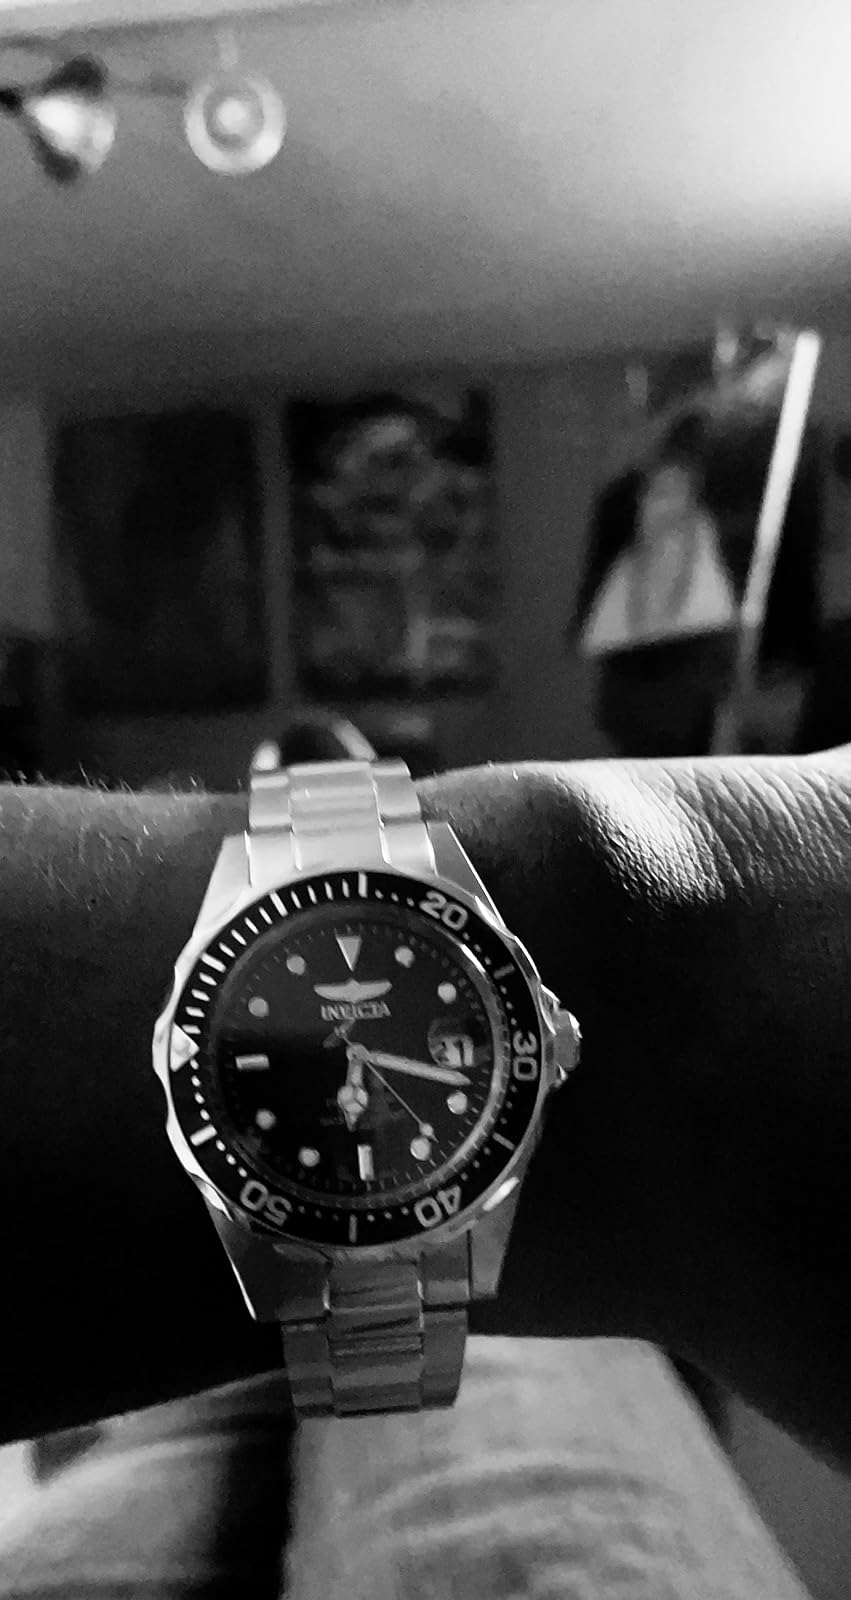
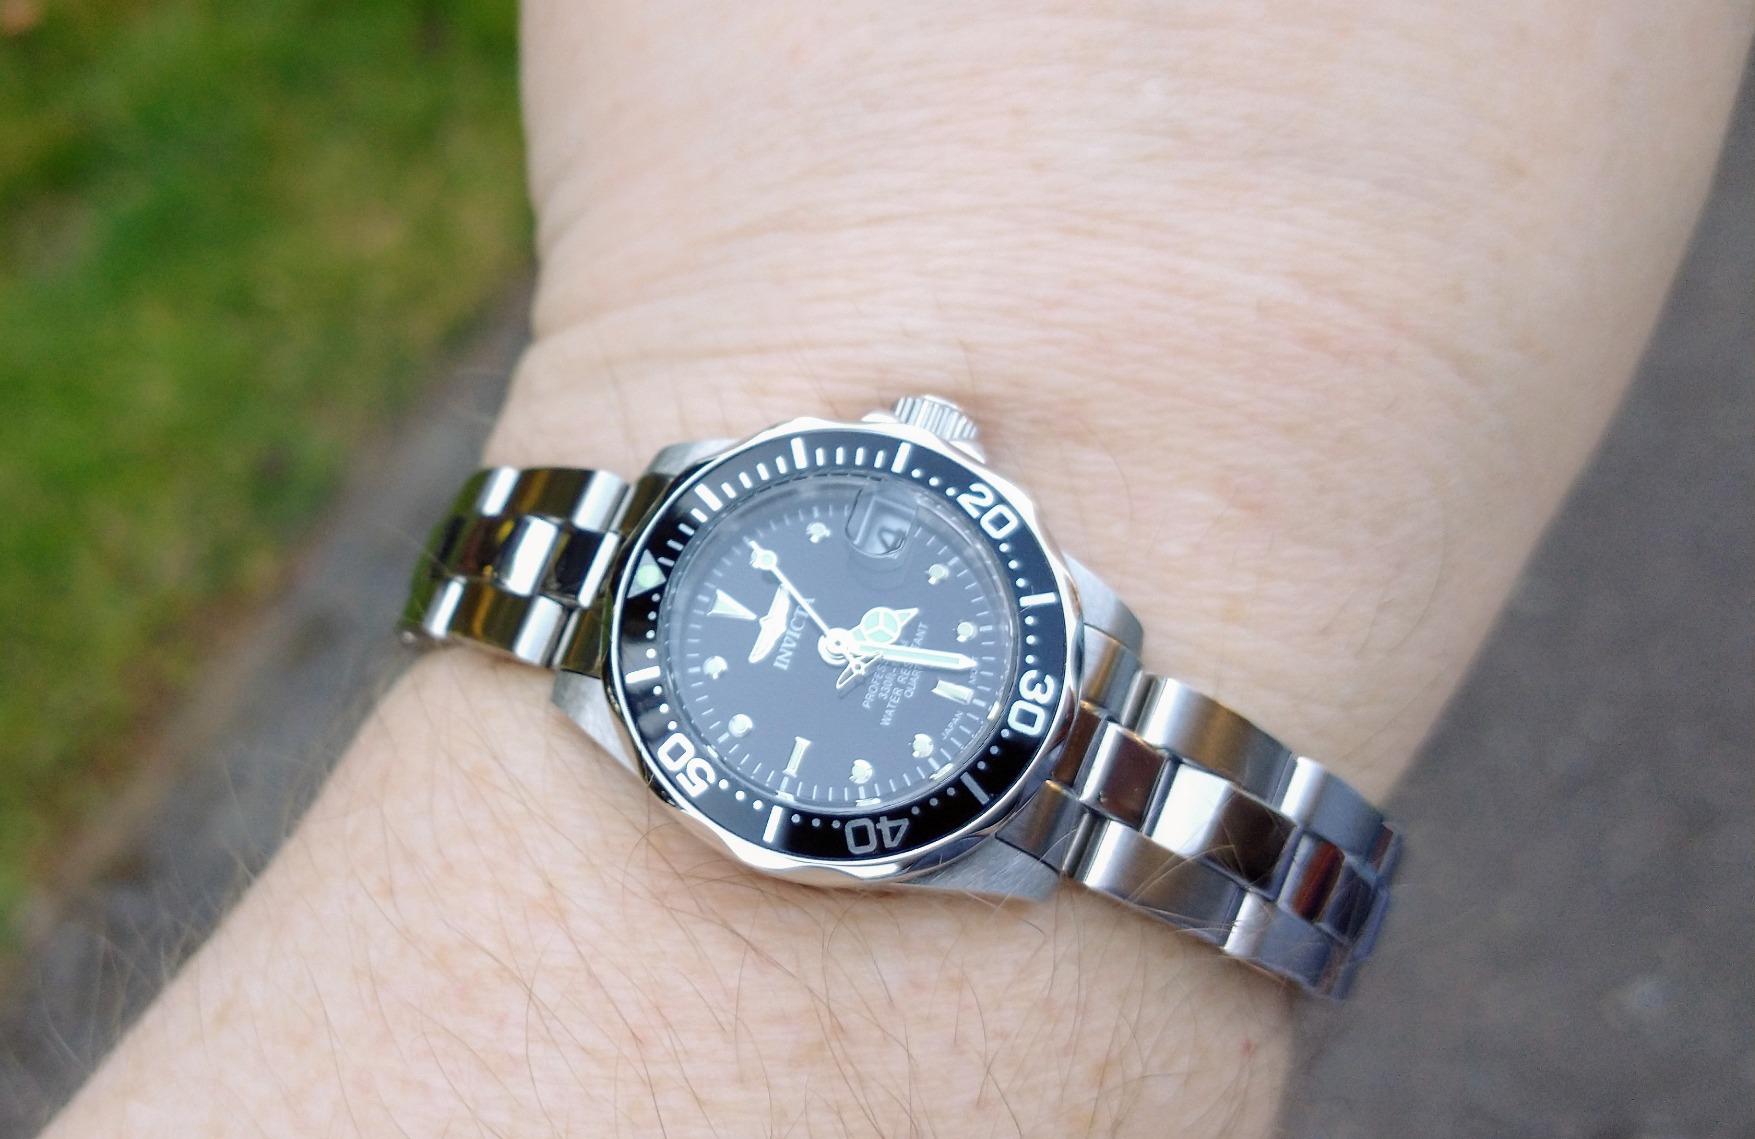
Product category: accessories_watch
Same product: yes